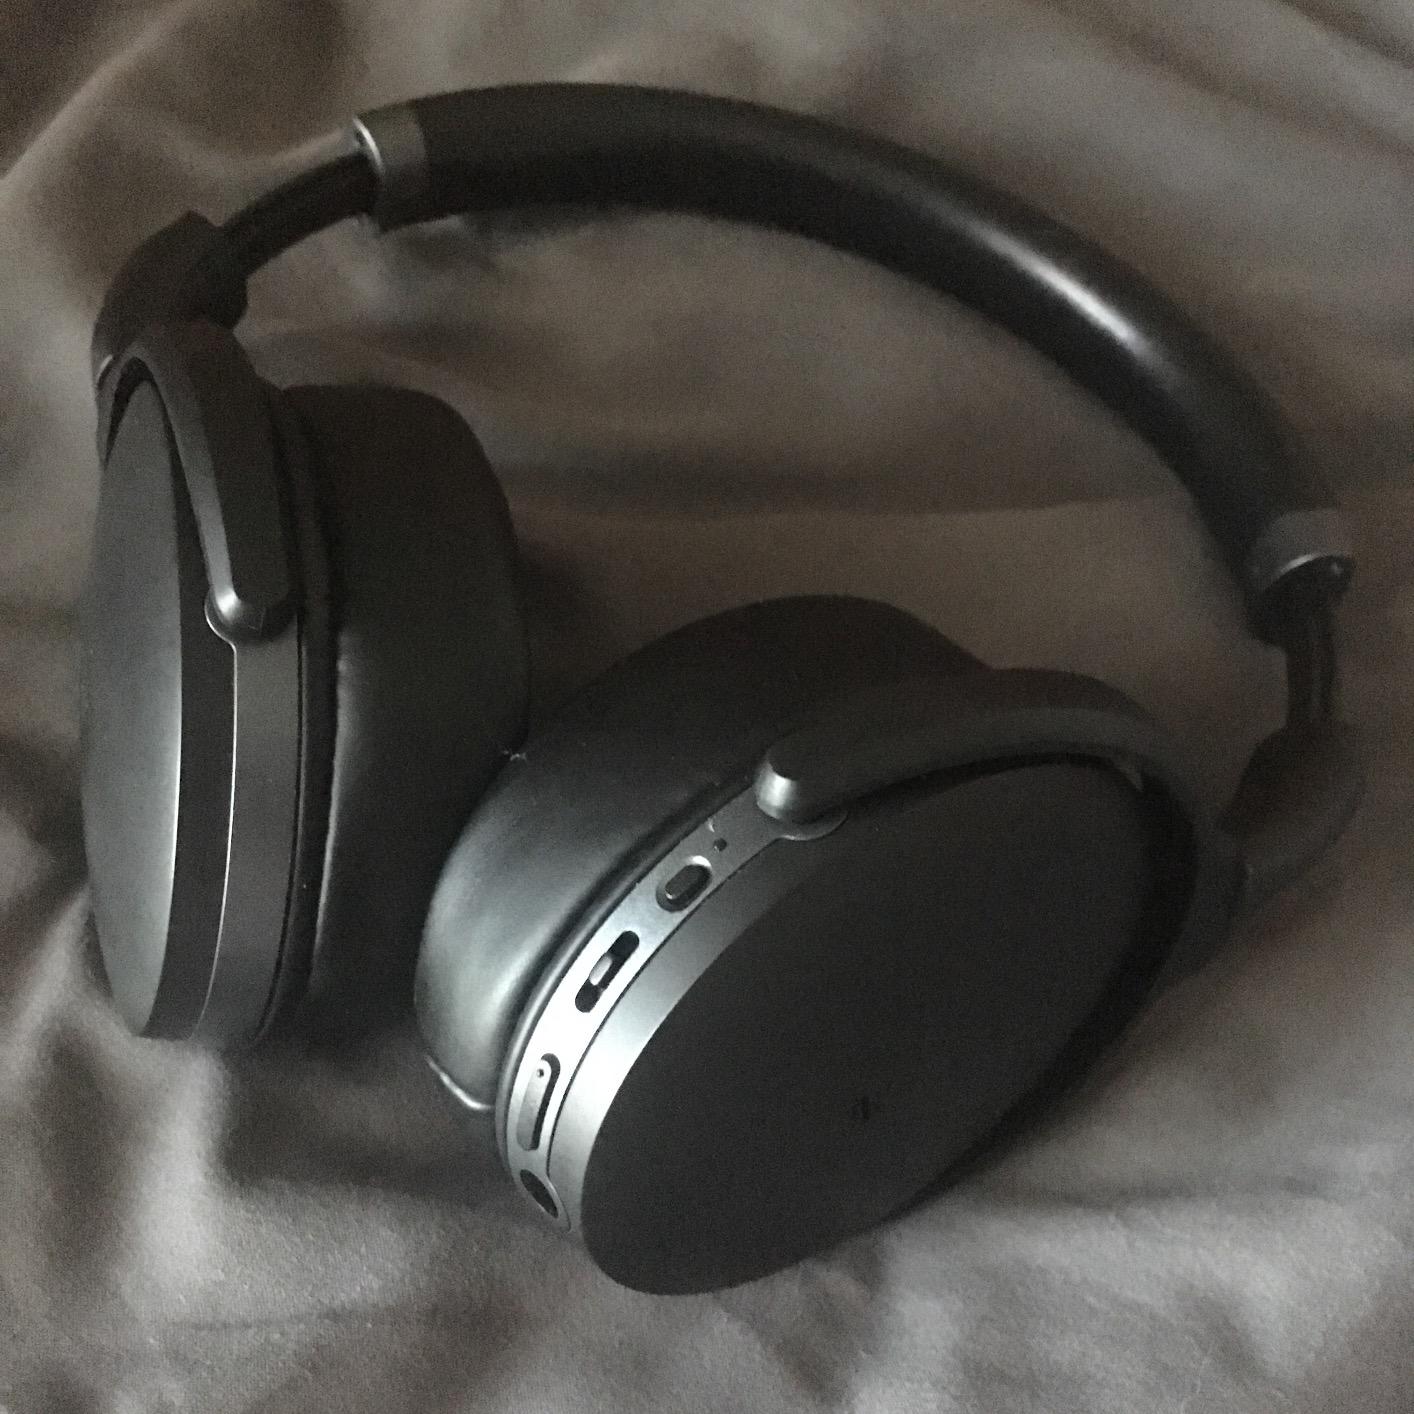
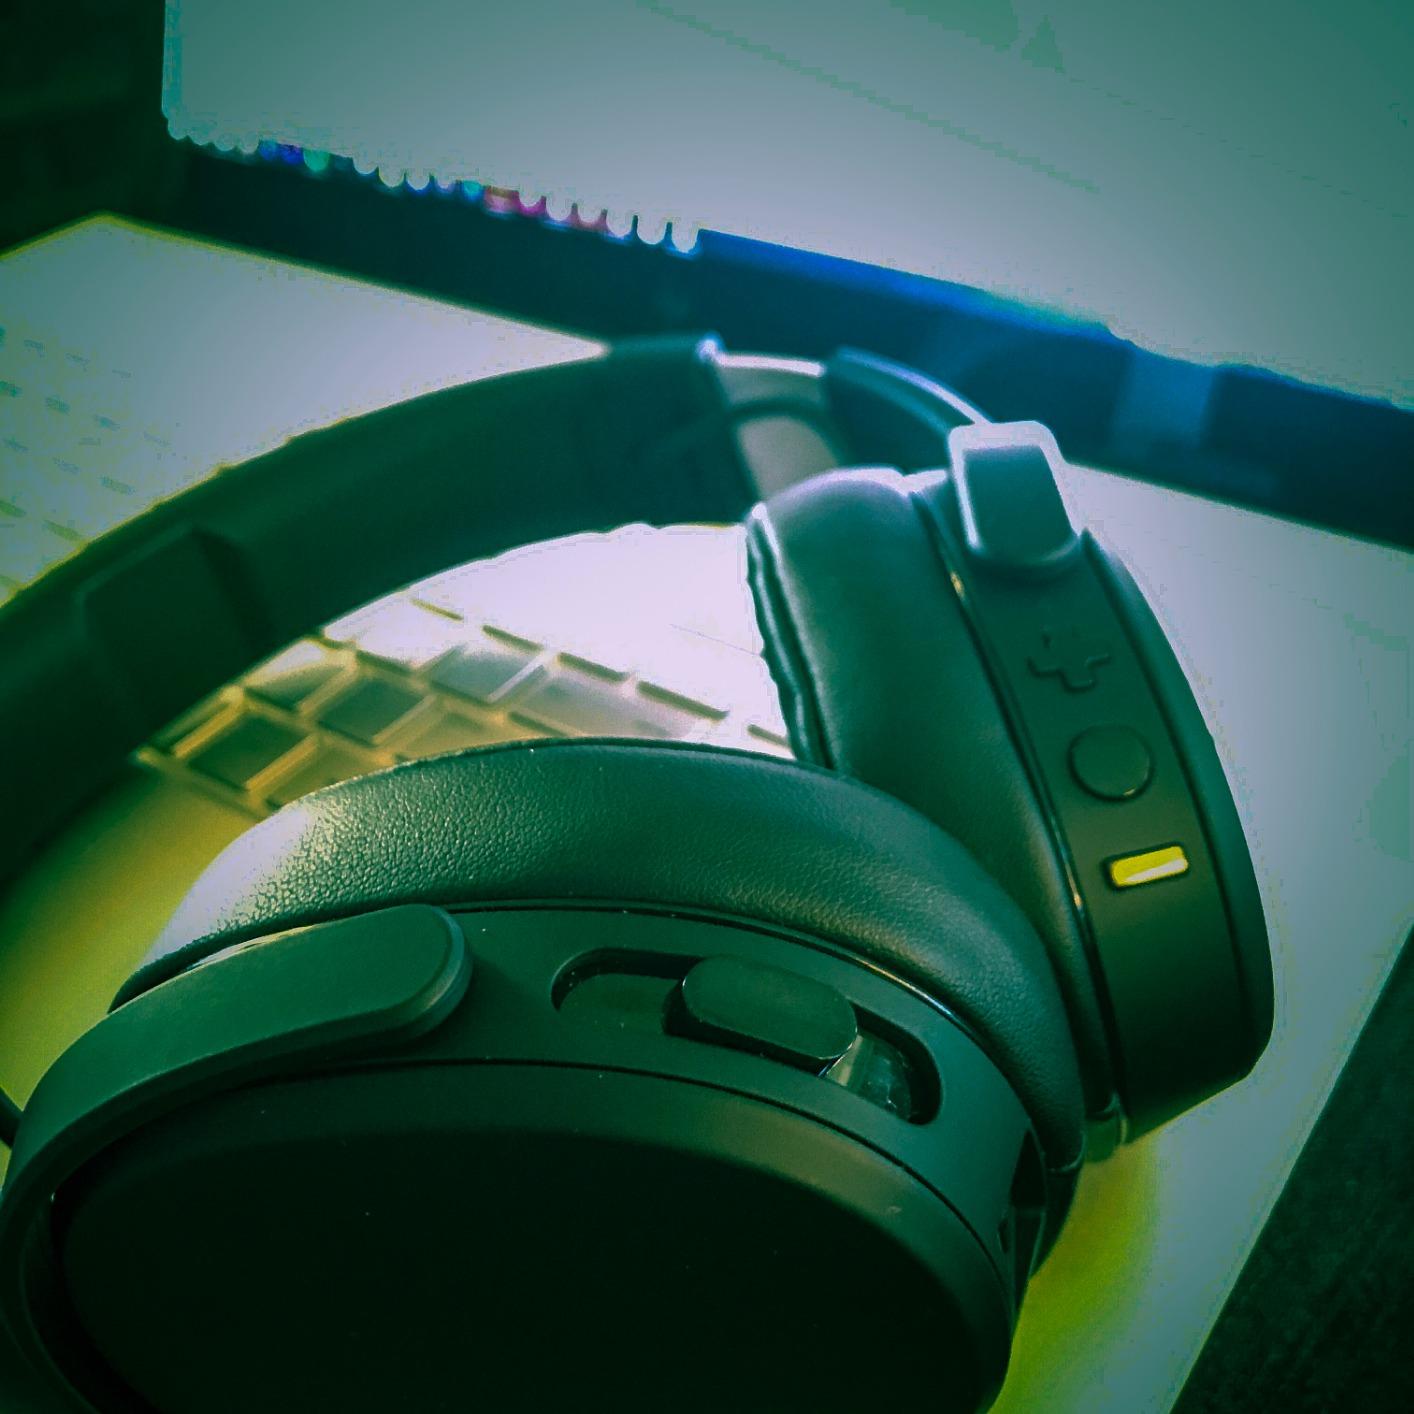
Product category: headphones
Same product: no